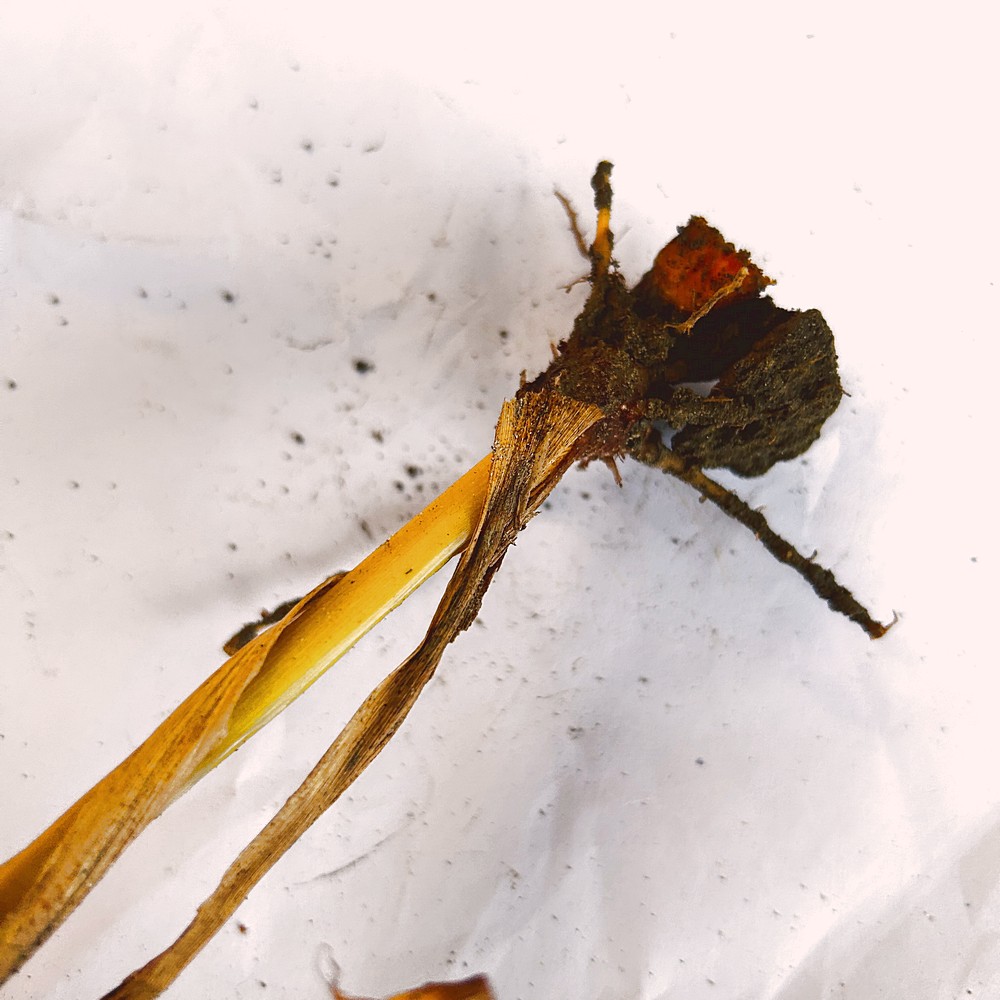
Label: Rhizome Disease Root